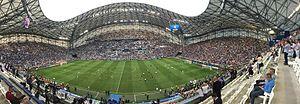
Le stade Vélodrome est une enceinte sportive située à Marseille en France. Bâti dans le 8ᵉ arrondissement, c'est le principal équipement sportif de Marseille et le deuxième stade de France en termes de capacité. Le Vélodrome est, depuis son inauguration en 1937, utilisé par le club de football de l'Olympique de Marseille.